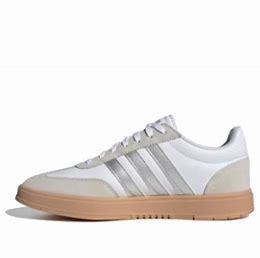
Brand: adidas
Model: neo Adidas NEO Gradas